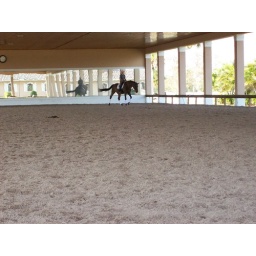
Colleen080-Outdoor training arena-see glass wall in the back